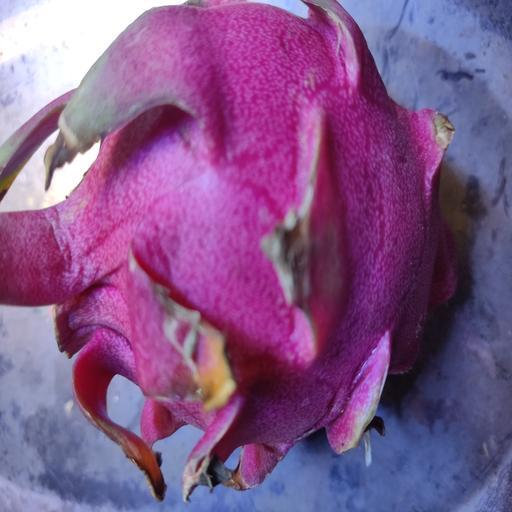
Crop type: Dragon